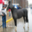
Label: horse